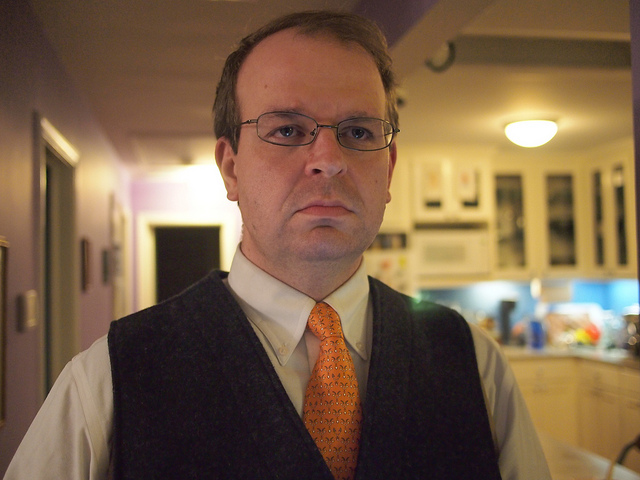
user: Given an image and a question. Answer the question in a short answer. Question: What emotion is this person feeling? Short Answer:
assistant: anger